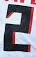
Number: 2